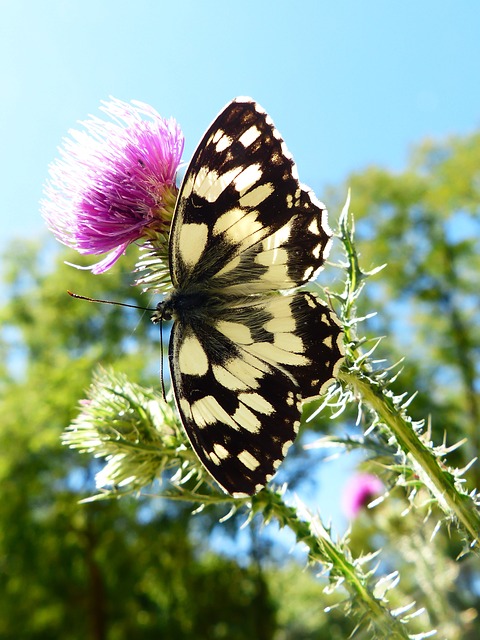
Label: butterfly